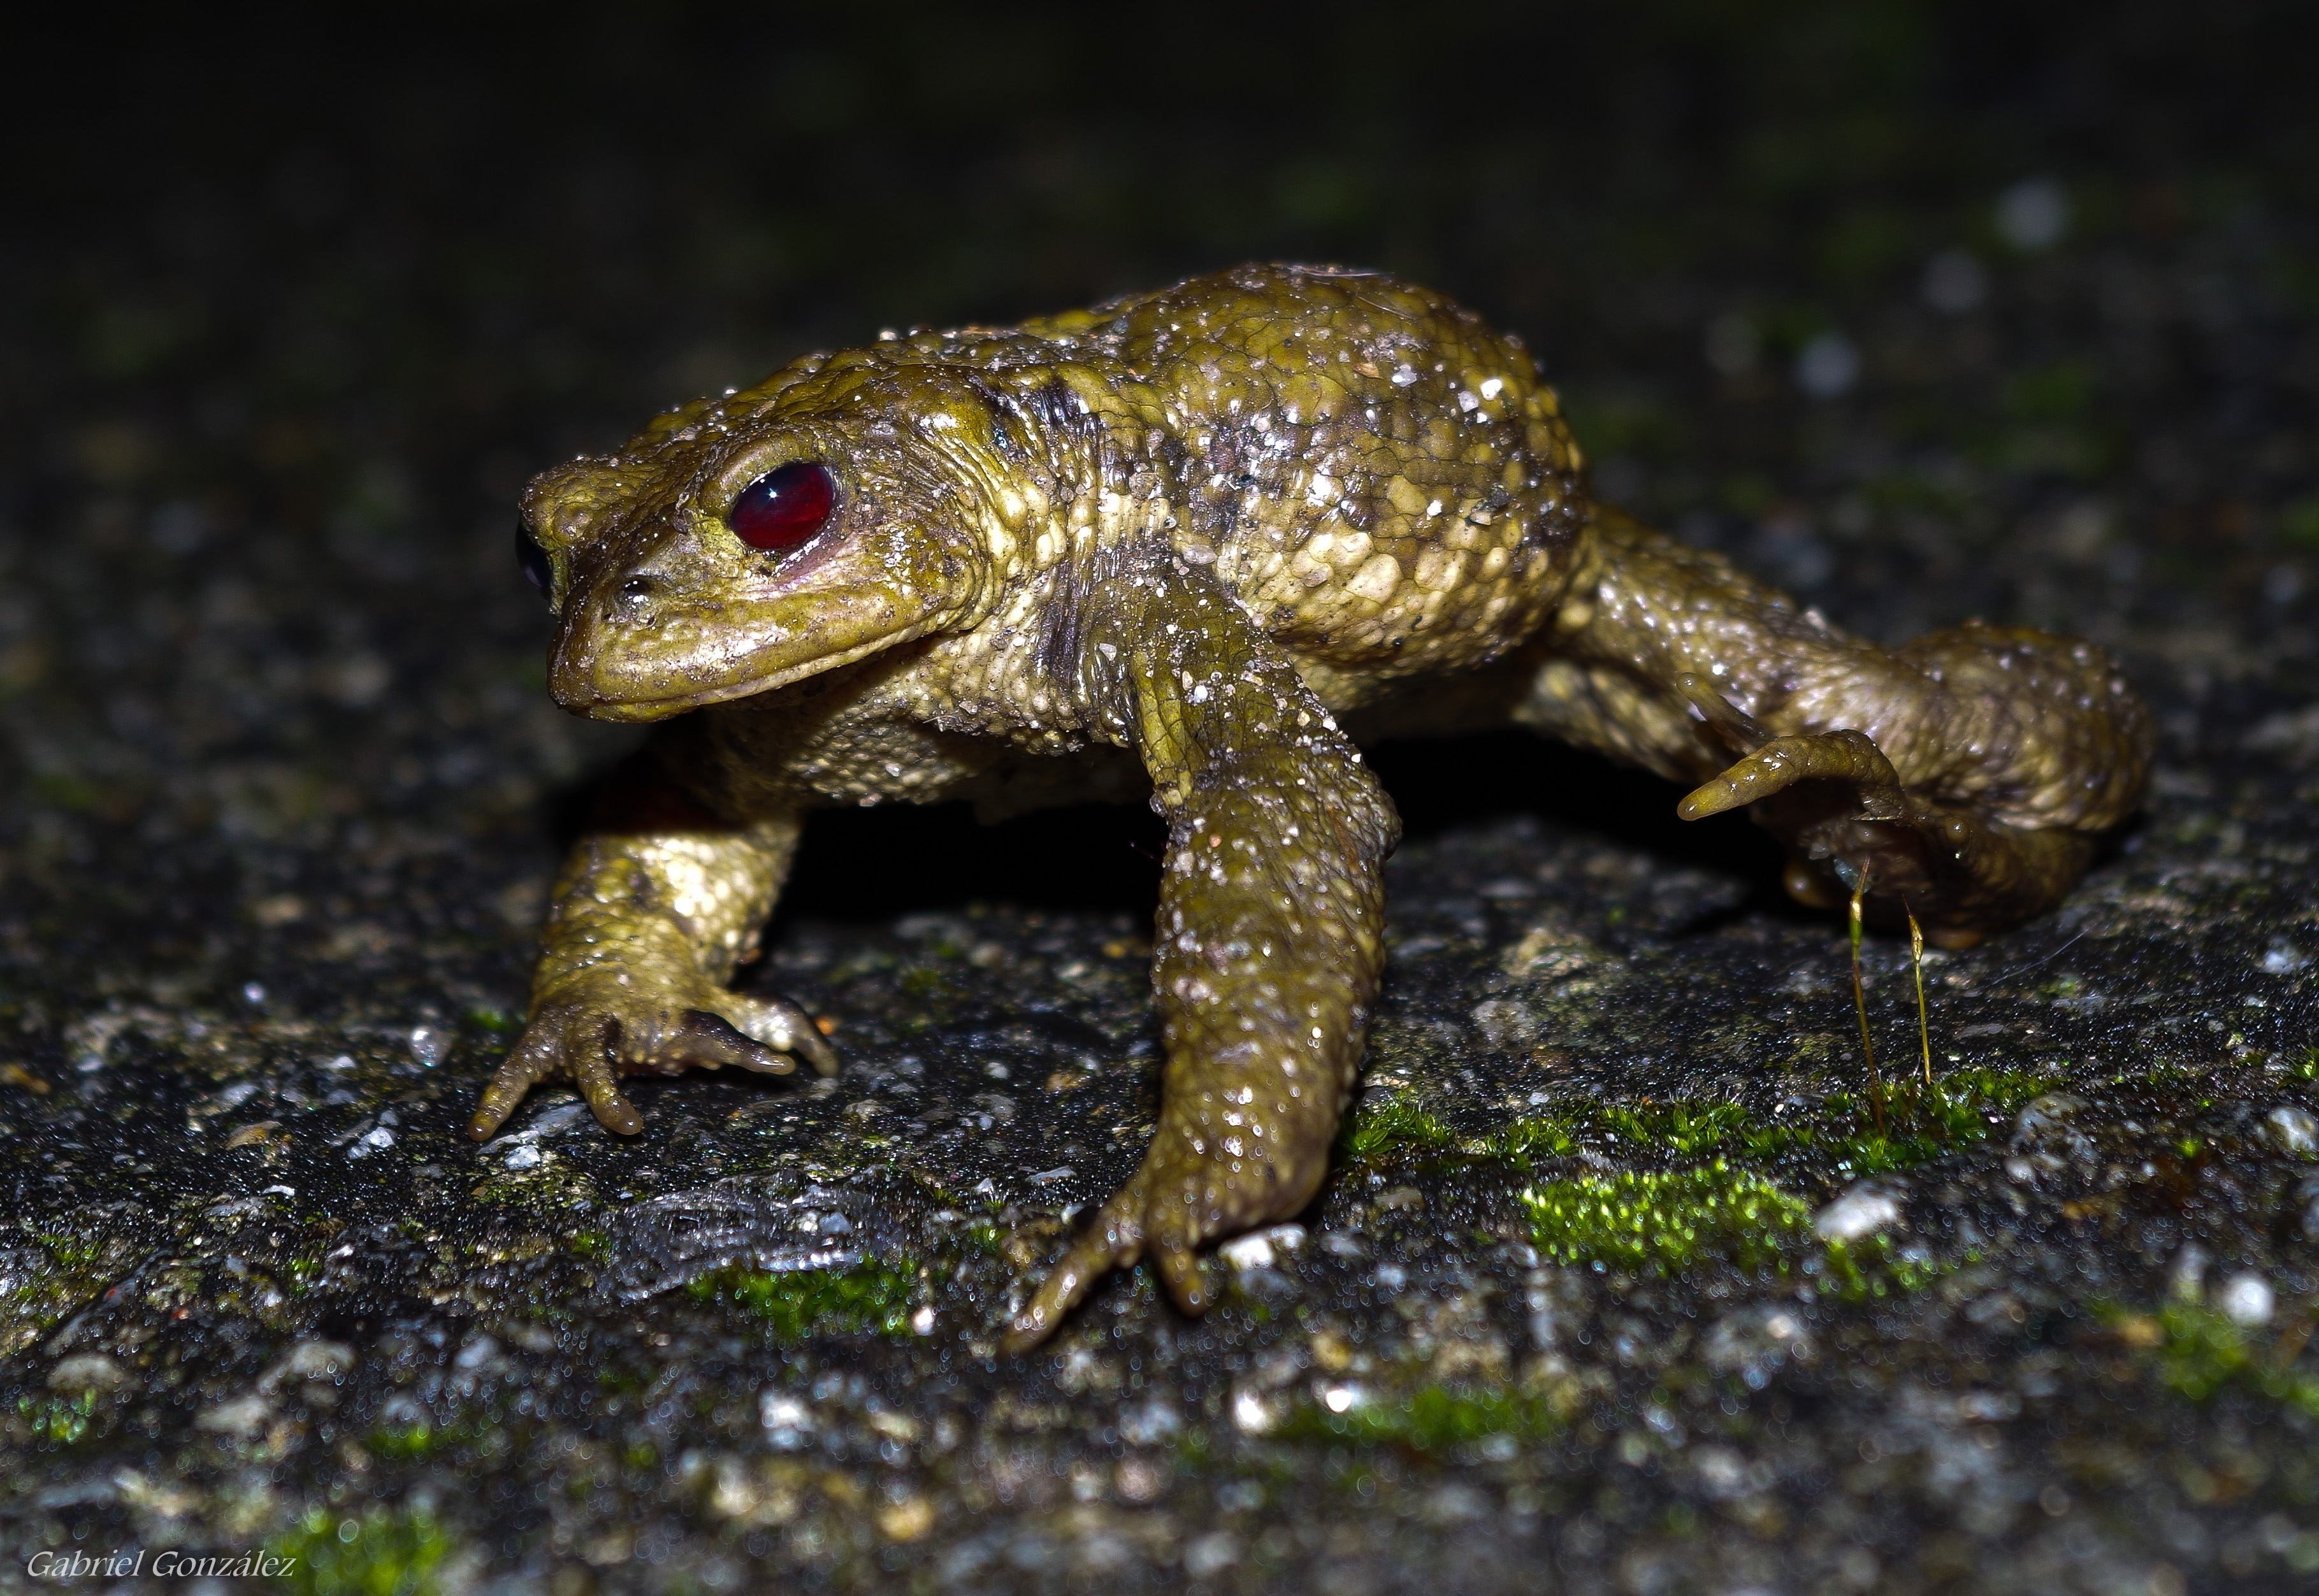
nature, wildlife, macro, frog, toad, amphibian, fauna, animals, vertebrate, newt, naturaleza, ggl1, gaby1, xovesphoto, animales, sapo, bufobufo, gphoto, pentaxk30, macro photography, bullfrog, ranidae, salamandridae, lissotriton, smooth newt